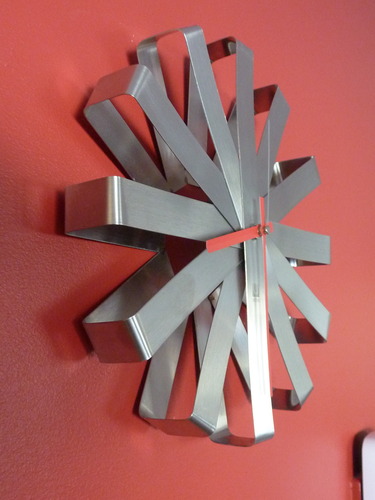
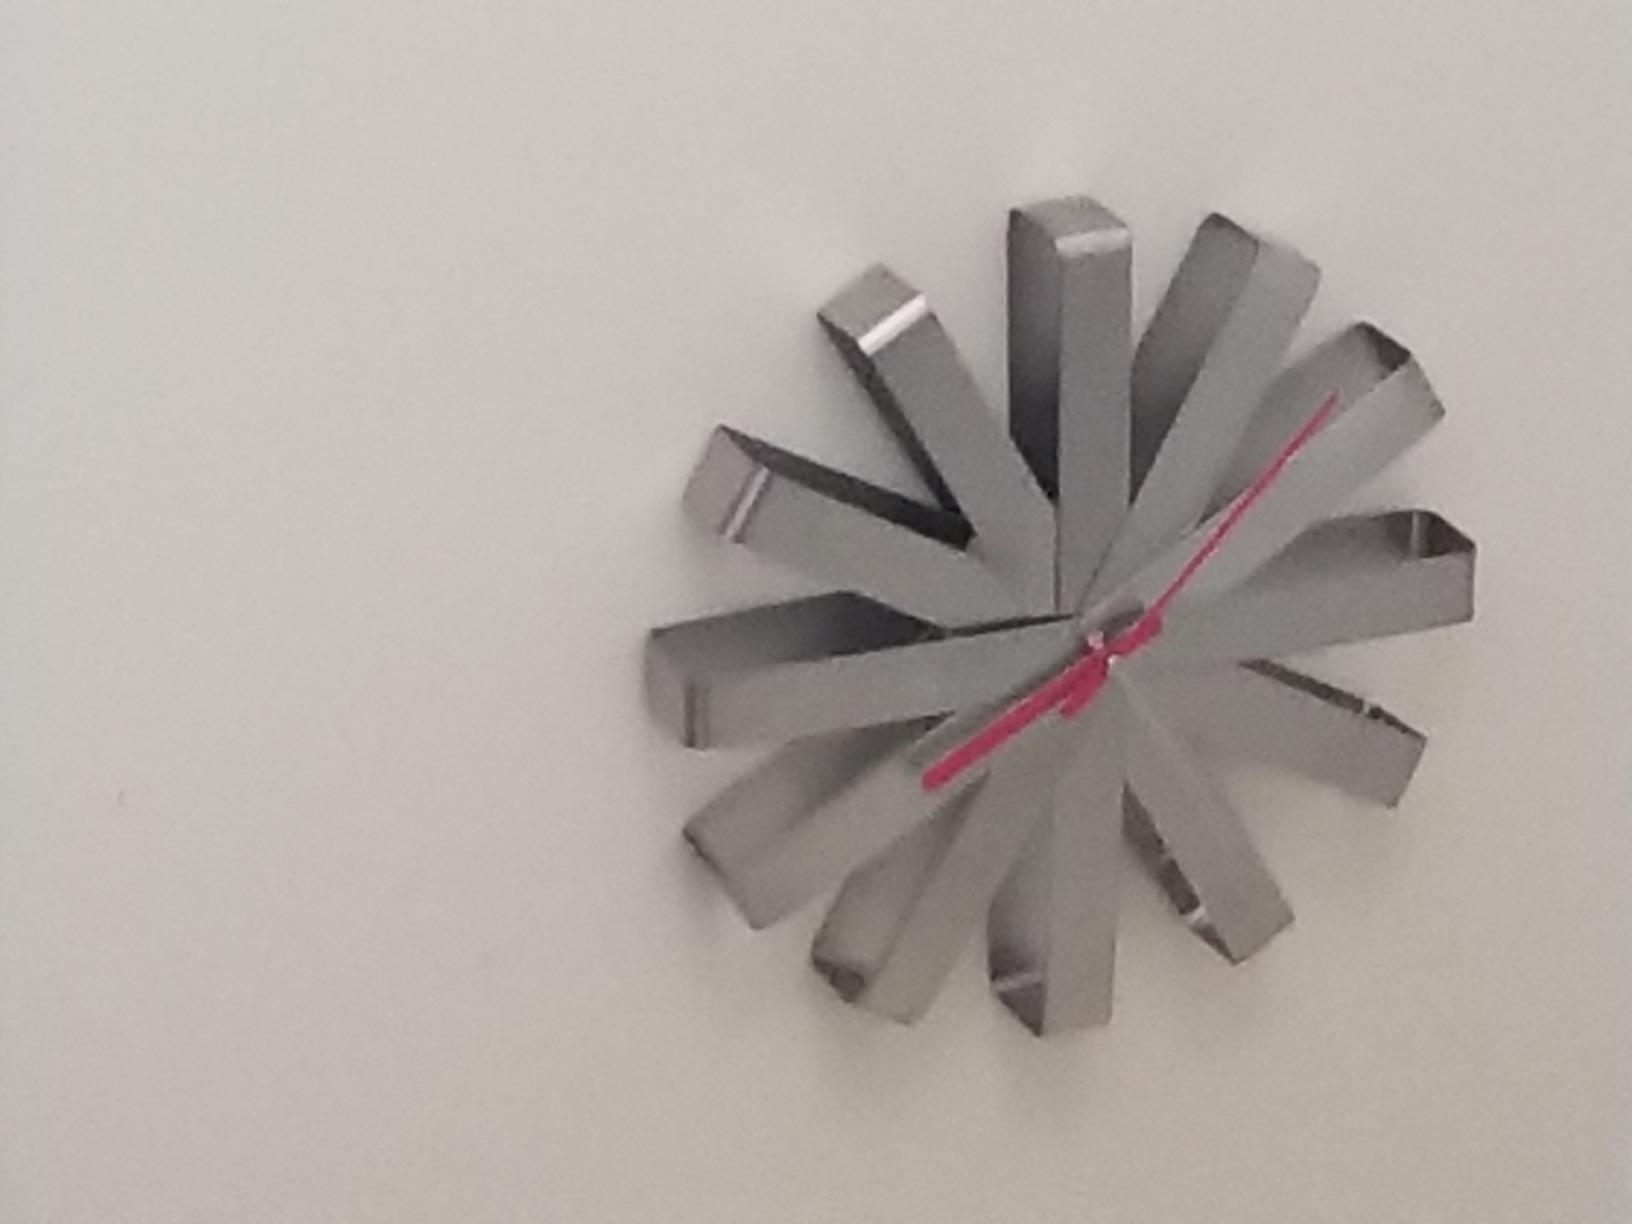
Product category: clock
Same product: yes